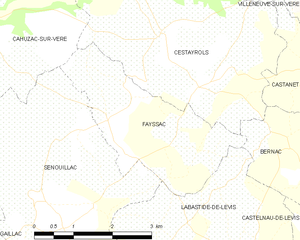
Carte des communes françaises Fayssac